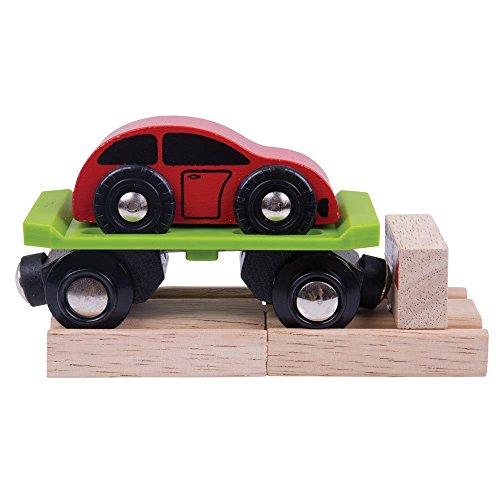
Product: Bigjigs Rail BJT442 Car Carriage
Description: The Bigjigs Rail Car Carriage is a 2-in-1 addition to your child's wooden railway system.
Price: $9.99
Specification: ProductDimensions:3.5x1.6x3.7inches|ItemWeight:2.4ounces|ShippingWeight:2.4ounces(Viewshippingratesandpolicies)|DomesticShipping:ItemcanbeshippedwithinU.S.|InternationalShipping:ThisitemcanbeshippedtoselectcountriesoutsideoftheU.S.LearnMore|ASIN:B0046M1DR2|Itemmodelnumber:BJT442|Manufacturerrecommendedage:36months-12years